1954 Atlantic hurricane season

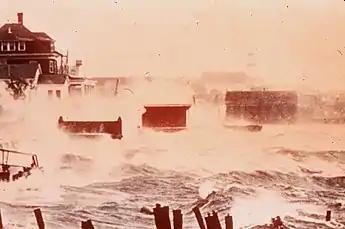
Storm surge damage from Hurricane Carol

The hurricane season officially began on June 15, when the United States Weather Bureau in Miami, Florida, began 24‑hour operations. The agency, under the direction of Grady Norton had access to 43 other weather stations across the Atlantic basin. Norton died during the season from a stroke while tracking Hurricane Hazel. Additionally, a group of Hurricane Hunters planes were put on standby for the season, able to be flown out into storms and collect data. During the season, there were eight named storms, as well as an unnamed hurricane and a tropical depression. The season officially ended on November 15, although an unnamed tropical storm formed a day later. In addition, Tropical Storm Alice developed on December 31, the latest a tropical cyclone has developed in the calendar year.